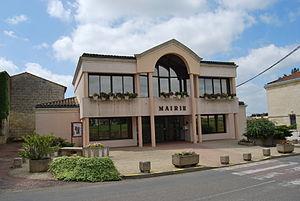
Nérigean
Nérigean est une commune du Sud-Ouest de la France, située dans le département de la Gironde, en région Nouvelle-Aquitaine.